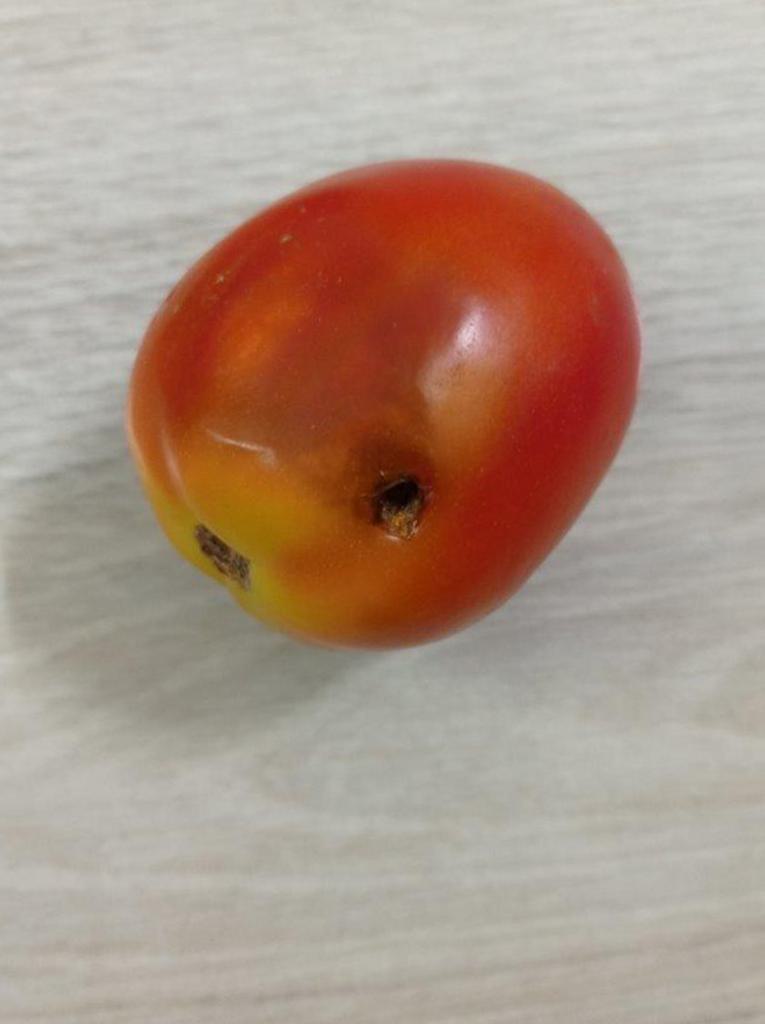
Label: Rotten